7th Army (Kingdom of Yugoslavia)

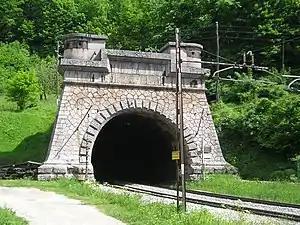
A colour photograph of a railway line running into a tunnel faced with masonry

On the night of 7/8 April, Petrović ordered Trifunović to begin to withdraw, first to a line through the Dravinja river, Zidani Most bridge and the right bank of the Krka river. Later in the day this was moved back to the line of the Kupa river. This ended the successful defence of the 38th Infantry Division "Dravska" along the line of the Drava, and meant their withdrawal from Maribor. Disregarding orders from above, Palten exploited their withdrawal by leading his "kampfgruppe" south towards the town, and crossing the Pesnica river in inflatable boats, leaving his unit vehicles behind. In the evening, Palten and his force entered Maribor unopposed, taking 100 prisoners. For disregarding orders, Palten and his "kampfgruppe" were ordered to return to Spielfeld, and spent the rest of the invasion guarding the border. In the meantime, the forward elements of the two divisions consolidated their bridgeheads, with the 132nd Infantry Division securing Maribor, and the 183rd Infantry Division pushing past Murska Sobota, reaching Kapelski Vrh.